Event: Nepal Earthquake
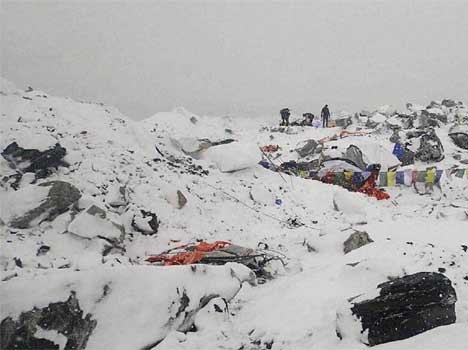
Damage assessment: no_damage